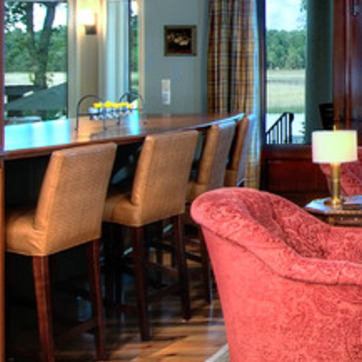
Material: leather